A Foot in the Grave

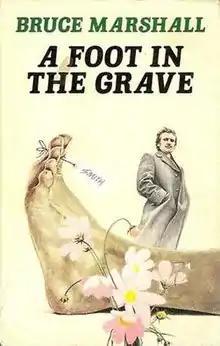
First edition

A Foot in the Grave is a 1987 novel by Scottish writer Bruce Marshall.